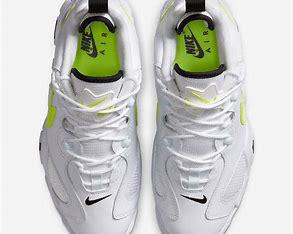
Brand: Nike
Model: Air Barrage